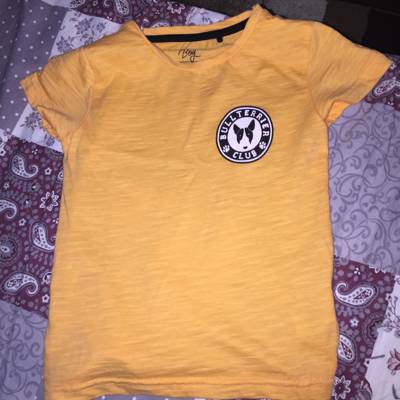
Waste category: clothes